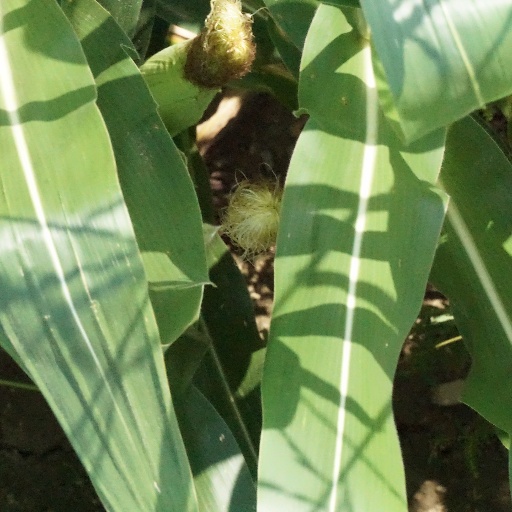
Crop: maize; corn